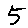
Label: 5